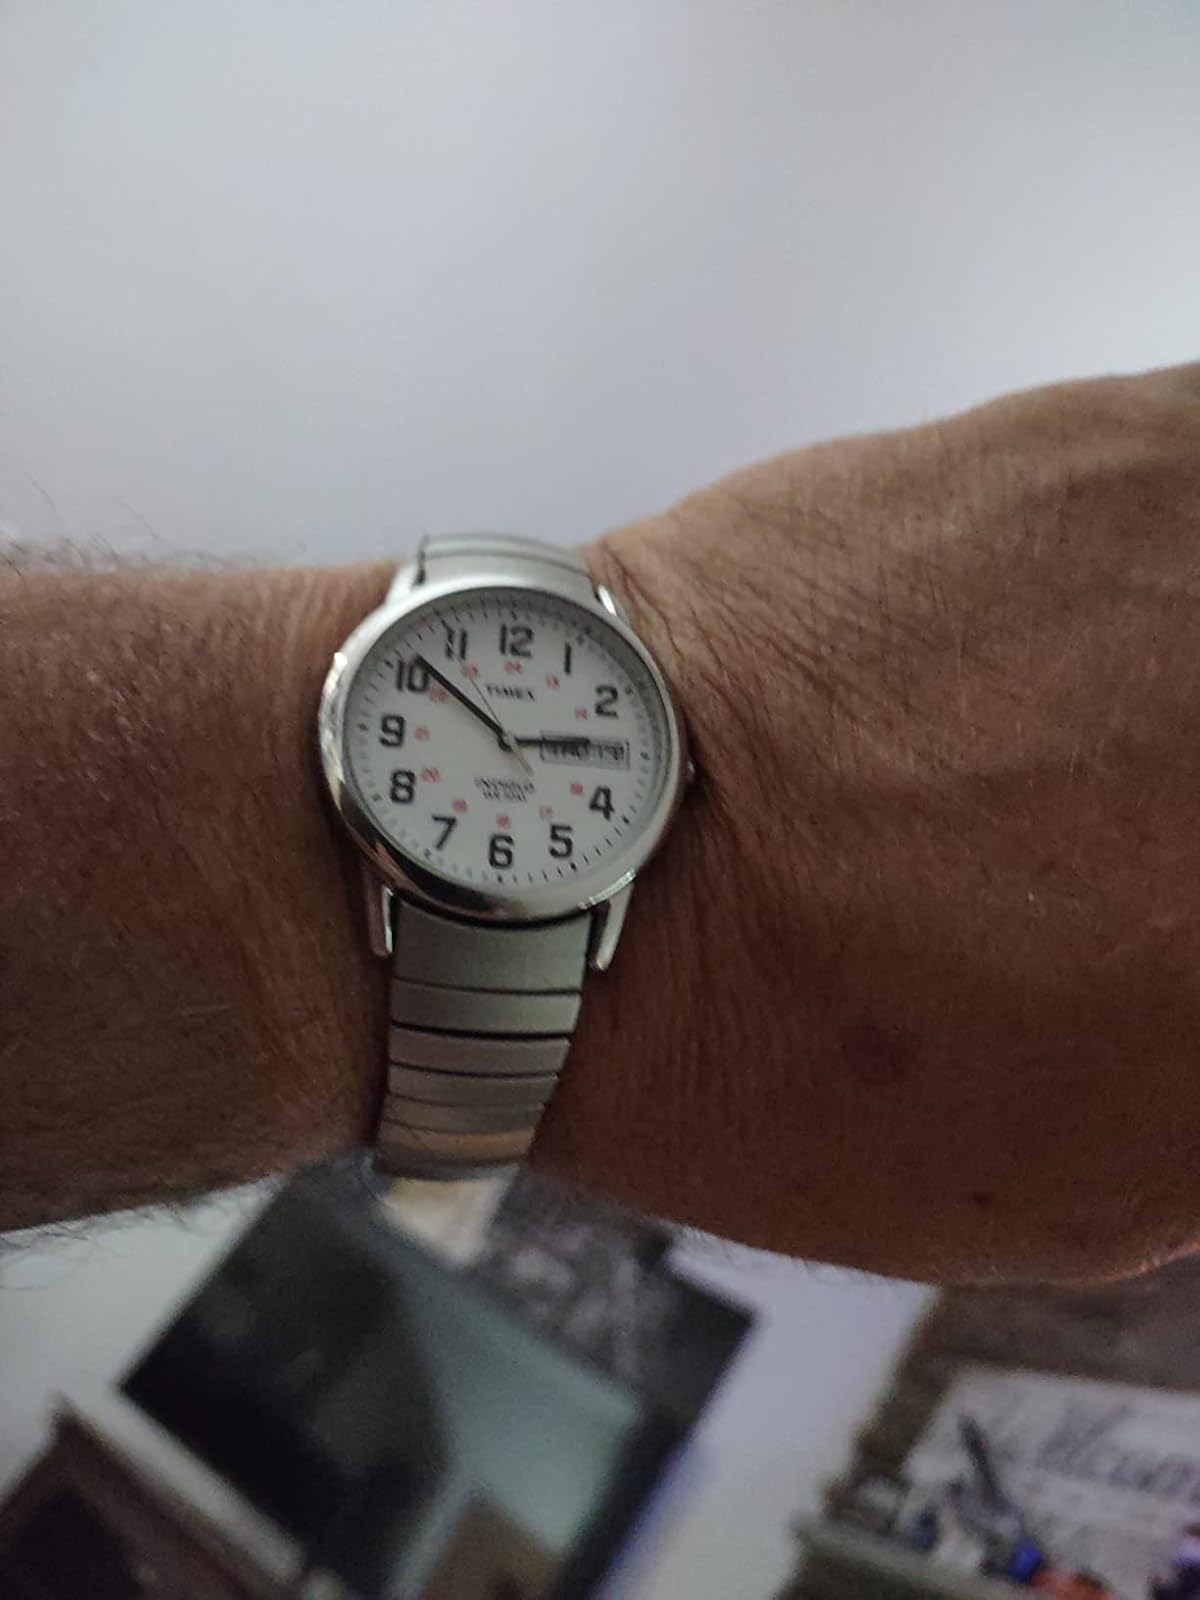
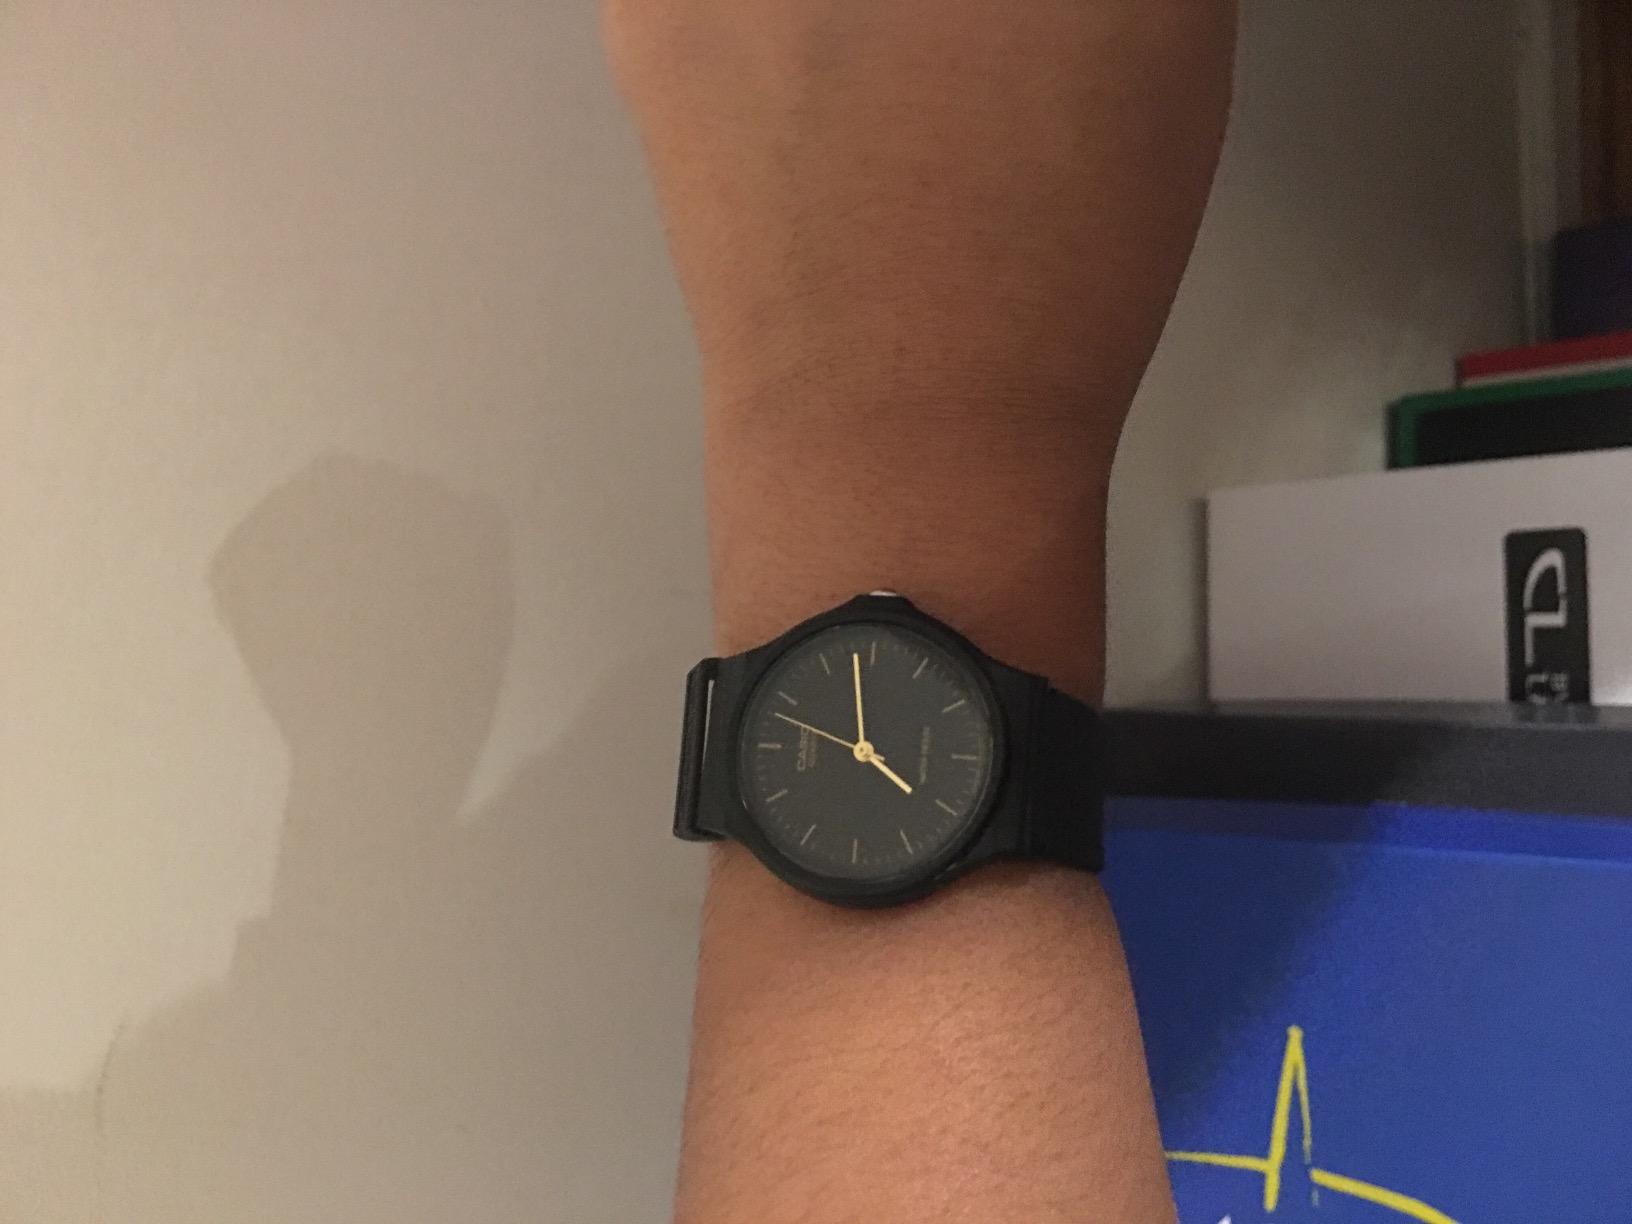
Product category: accessories_watch
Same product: no